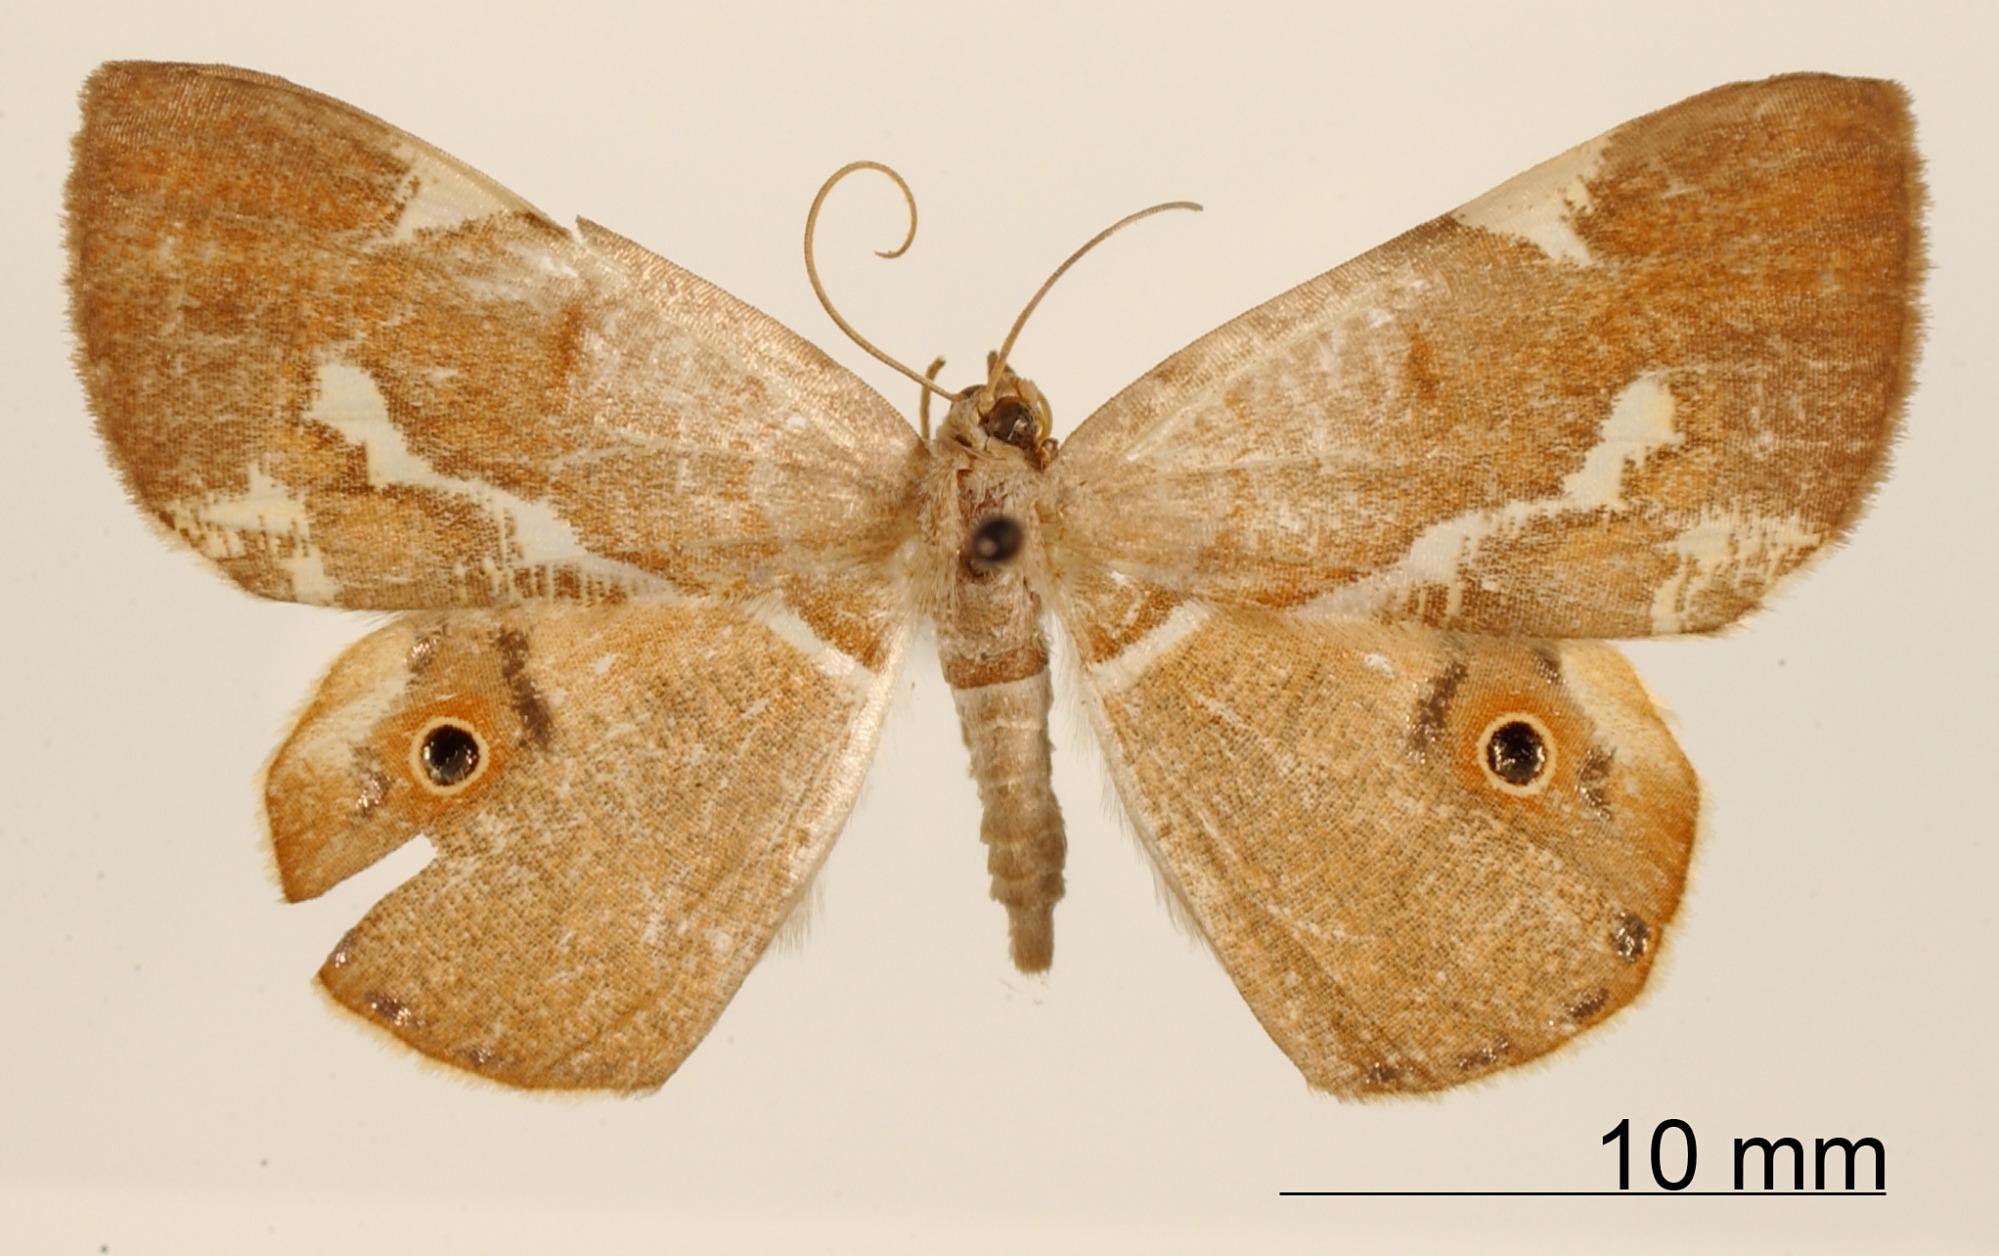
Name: Opisthoxia saturaria
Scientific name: Opisthoxia saturaria Schaus, 1923
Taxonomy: Animalia, Arthropoda, Insecta, Lepidoptera, Geometridae, Ennominae
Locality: Volcan Santa Maria, Guatemala, Guatemala